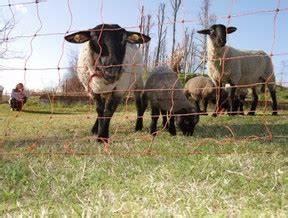
sheep